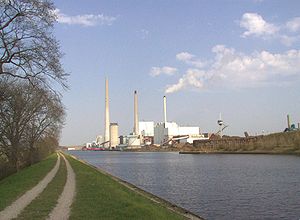
Odense Kanal
Odense Kanal med  Fynsværket  i baggrunden
Odense Kanal forbinder Odenses havn med Odense Fjord. Ved kanalen ligger kraftvarmeværket Fynsværket.